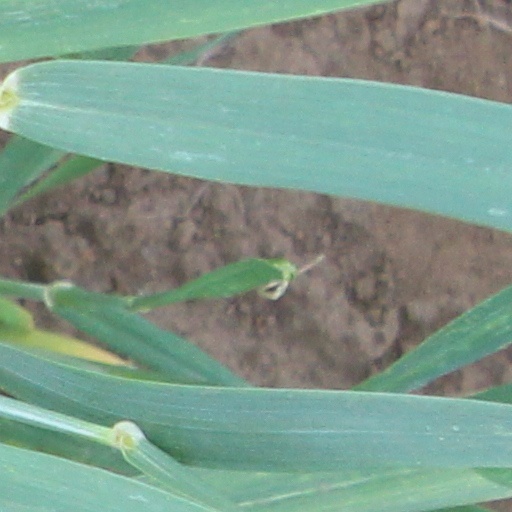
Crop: wheat